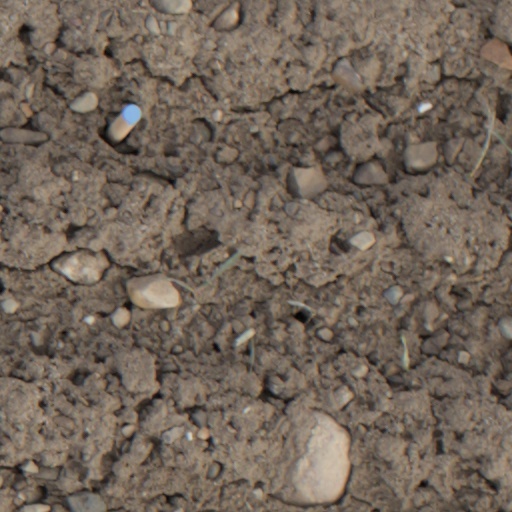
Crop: wheat